The Reverend Horton Heat

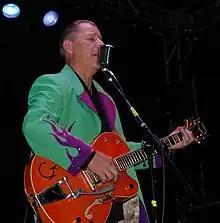
Heath performing at the Granada Theater in Dallas, September 2006

Heath was born in Corpus Christi, Texas, where he grew up with an appreciation of rock, electric blues and rockabilly. He was influenced by country music artists including Junior Brown, Willie Nelson, and Merle Travis. He played in local bands until 1985 when he gained notice in Dallas as "Reverend Horton Heat", the moniker bestowed by the owner of the Deep Ellum nightclub where he played.